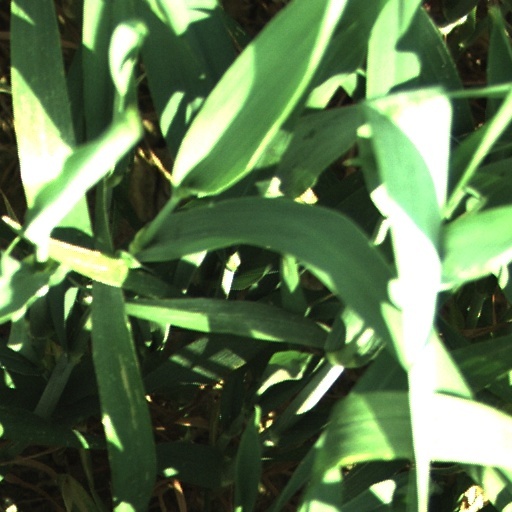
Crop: wheat